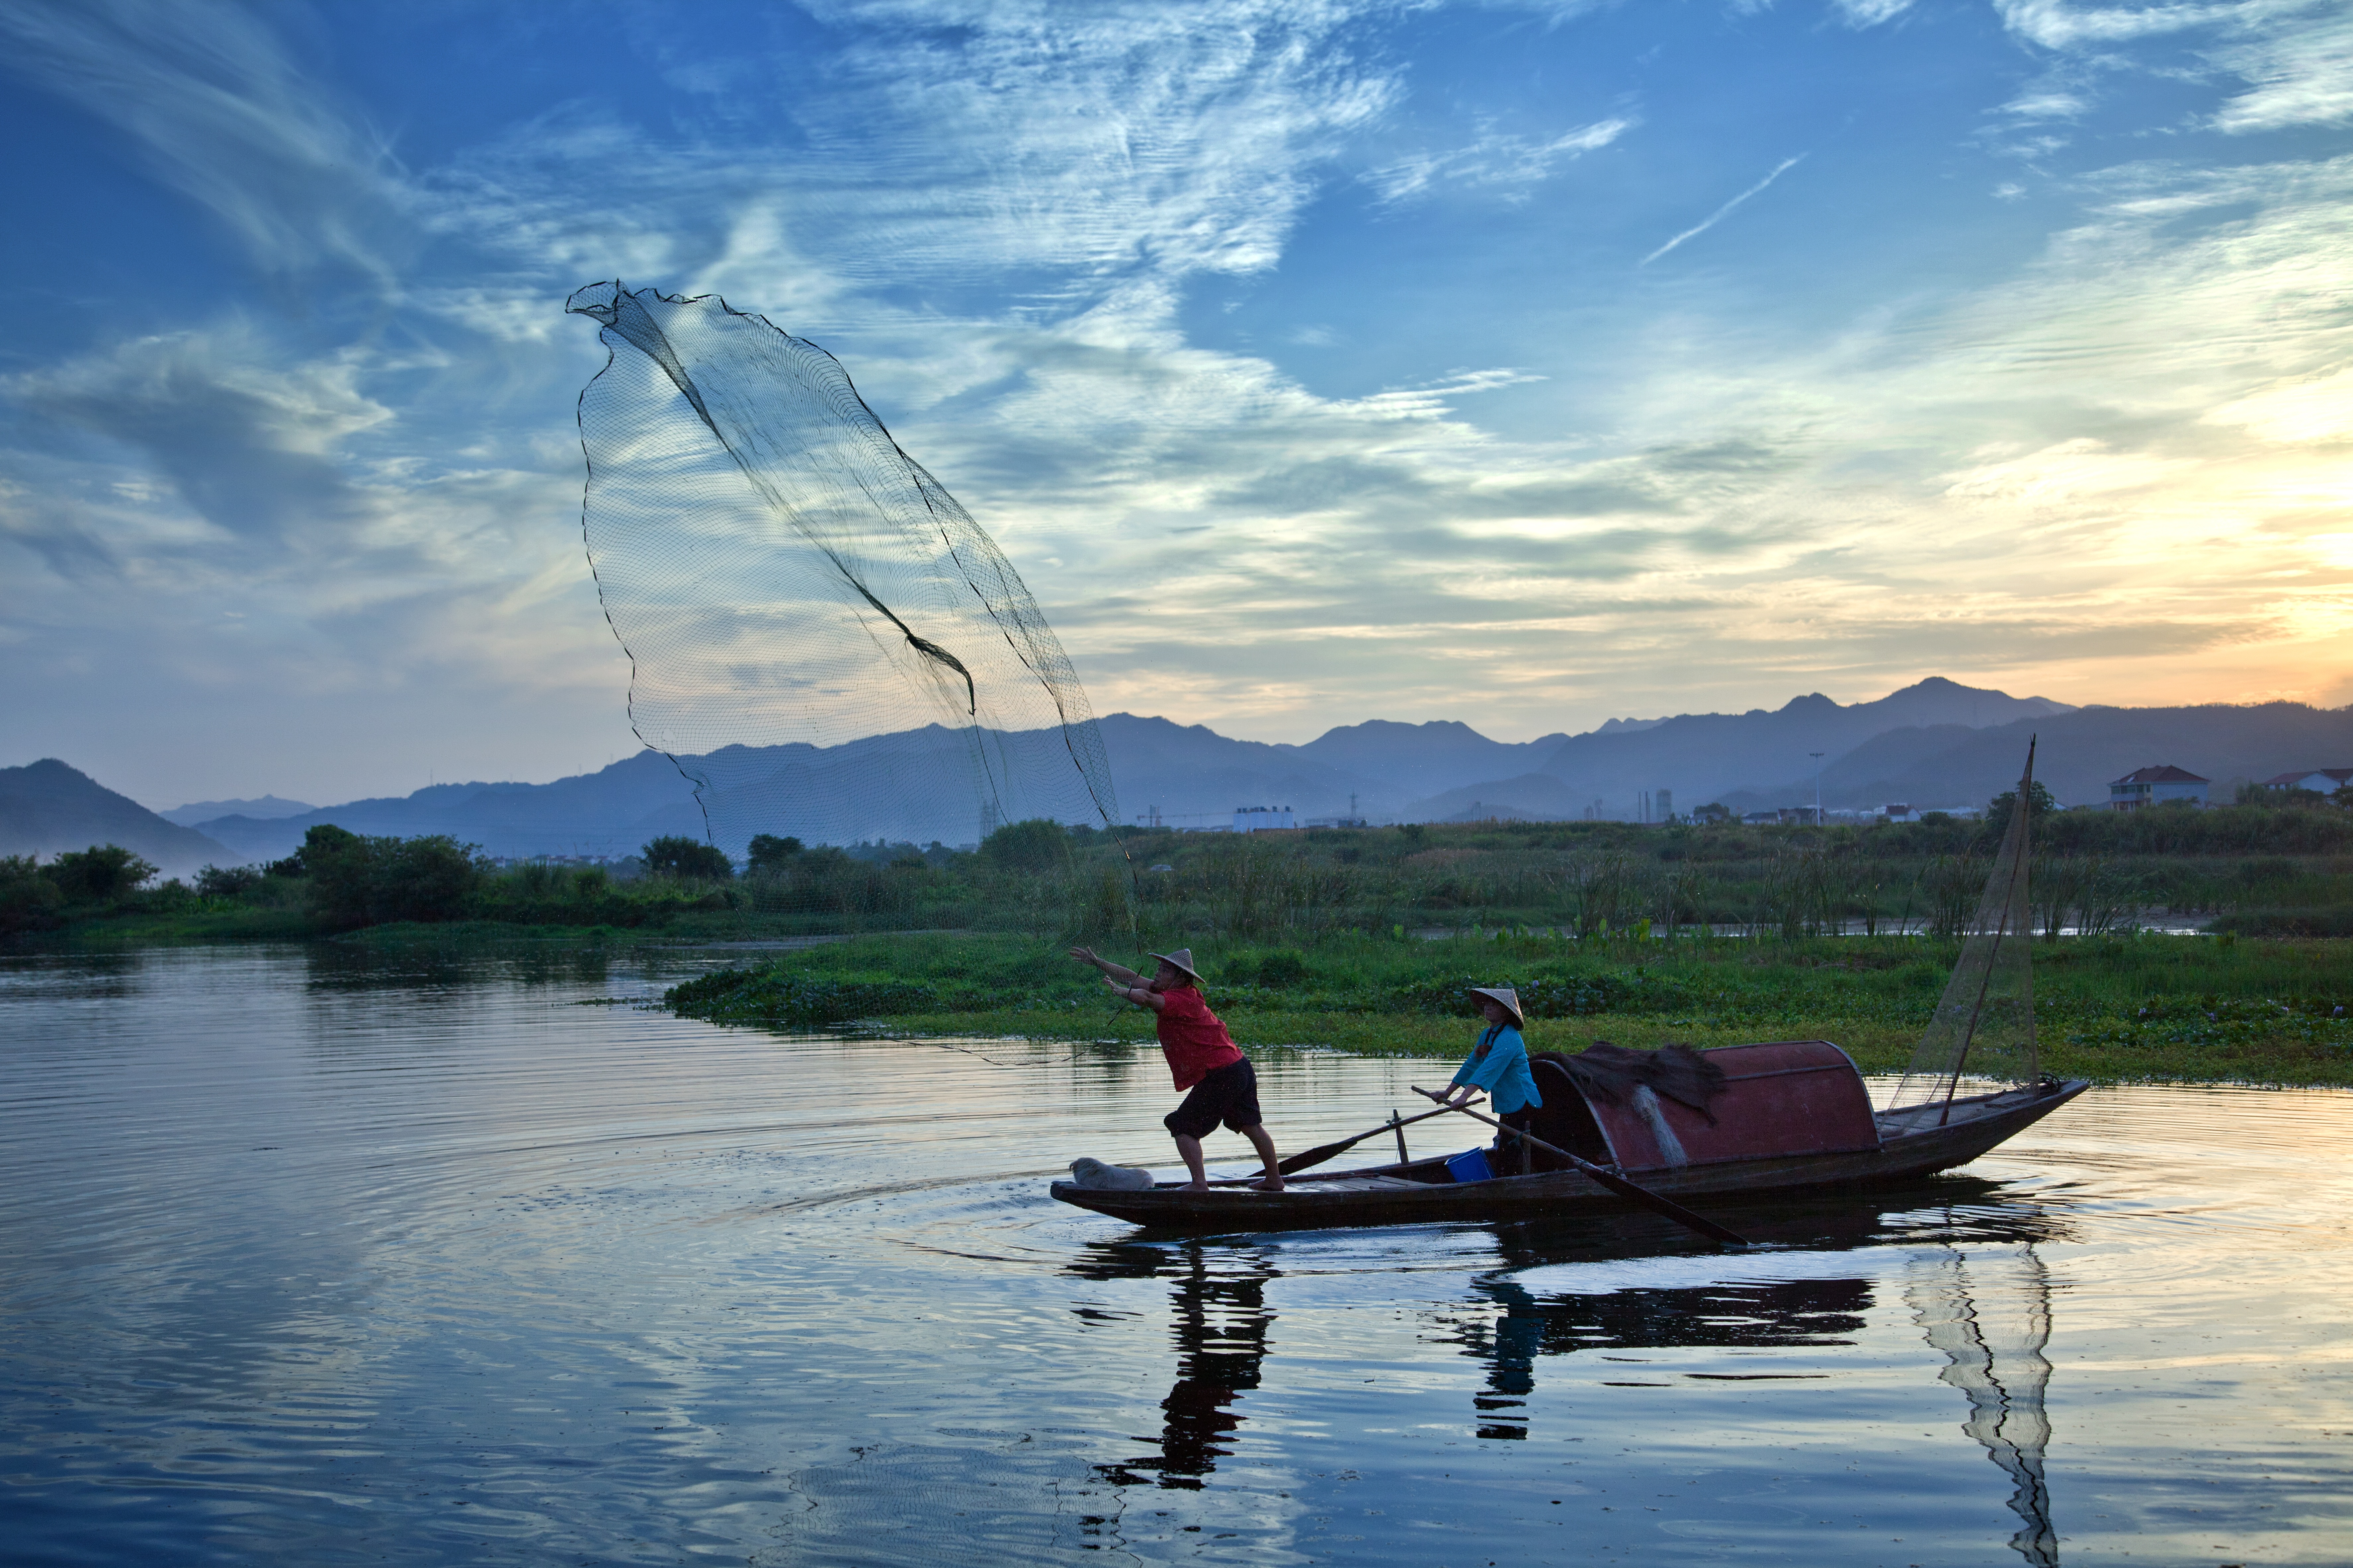
sea, sunset, boat, lake, ship, paddle, reflection, vehicle, sailing, bay, fish, sports, boating, net, fishermen, the water, watercraft rowing